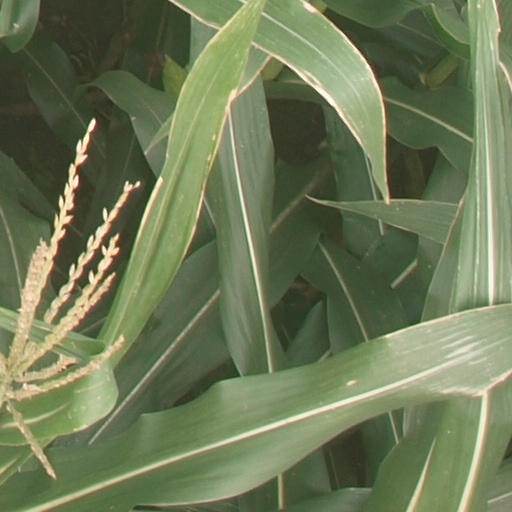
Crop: maize; corn